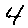
Label: 4